Interstate 40

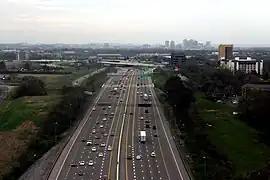
I-40 in Nashville

I-40 enters the west-central part of the state and runs for in Arkansas. The route passes through Van Buren, where it intersects the southbound I-540/US 71 to Fort Smith. The route continues east to Alma to intersect I-49 north to Fayetteville, Arkansas. Running through the Ozark Mountains, I-40 serves Ozark, Clarksville, Russellville, Morrilton, and Conway. The route turns south after Conway and enters North Little Rock, which brings high volume interchanges with I-430, I-30/US 65/US 67/US 167, and I-440/Highway 440 (AR 440). The Interstate continues east through Lonoke, Brinkley, and West Memphis on the eastside. I-40 briefly overlaps I-55 in West Memphis before it crosses the Mississippi River on the Hernando de Soto Bridge and enters Memphis, Tennessee.